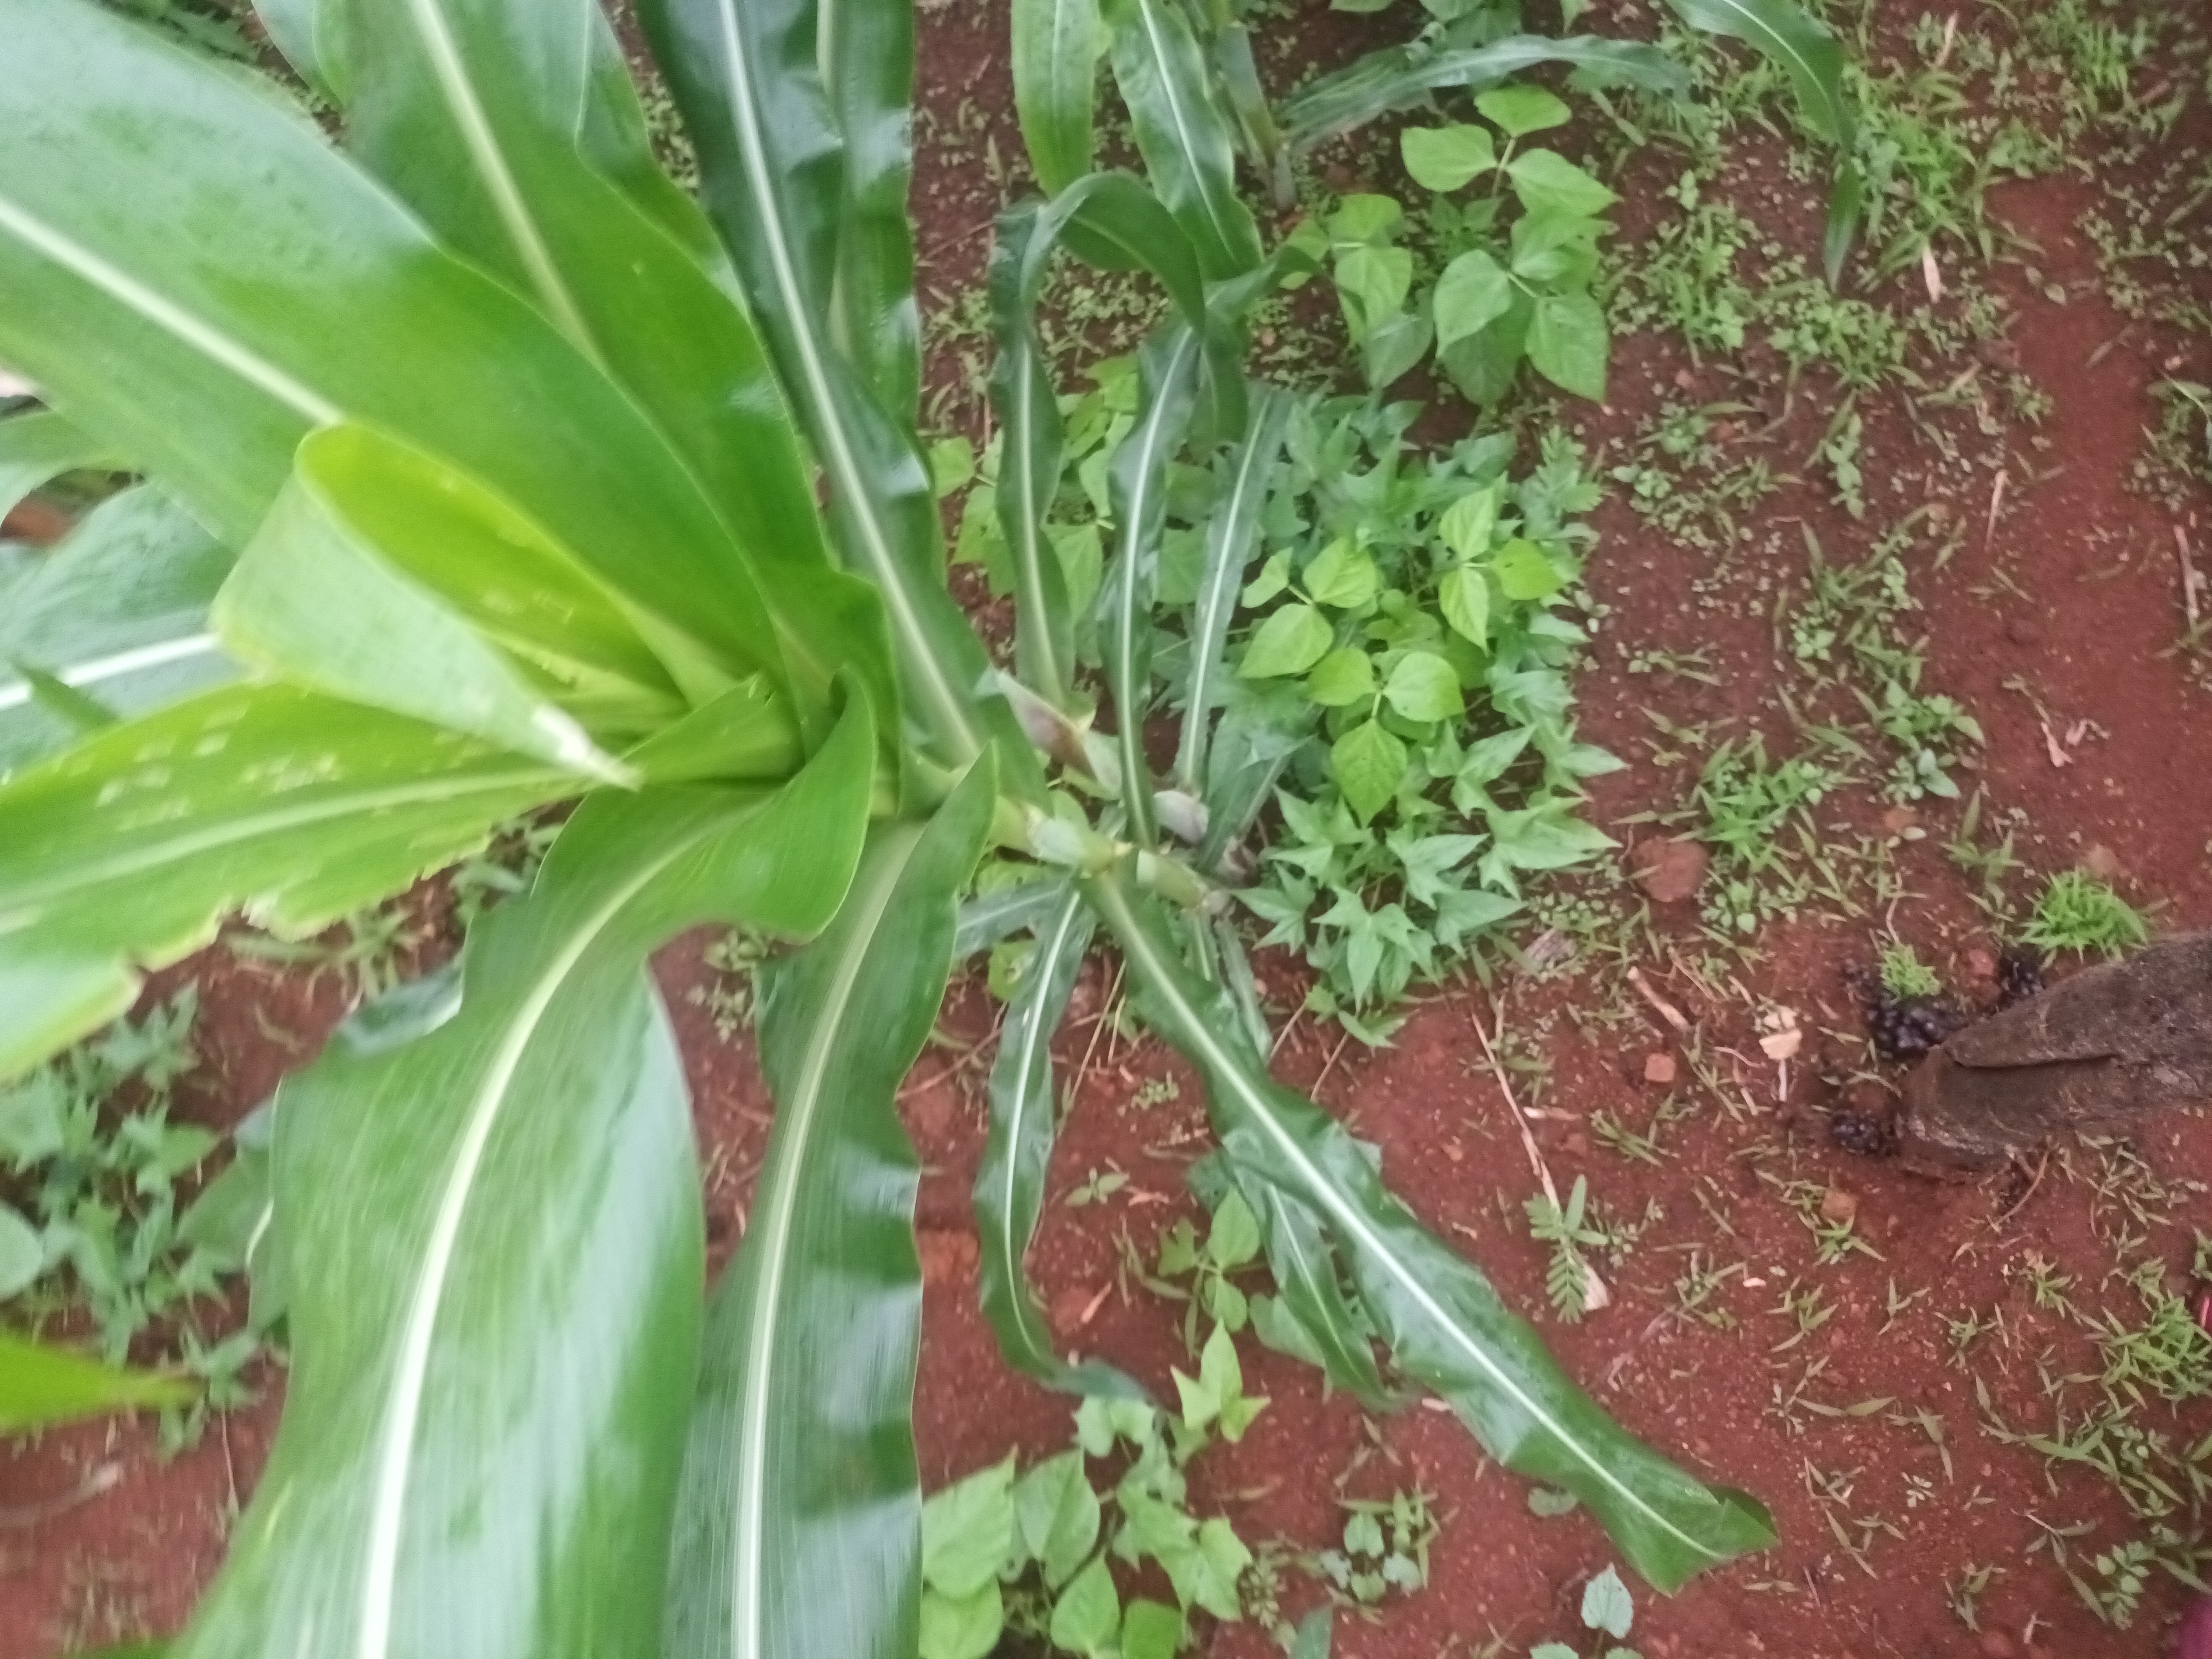
Label: spodoptera_frugiperda